Iota Orionis

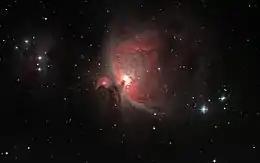
ι Orionis is the bright star to the right (south) of the Orion Nebula

Iota Orionis has a parallax of in the Hipparcos new reduction, indicating a distance around . The previous published Hipparcos parallax was , suggesting a closer distance. Gaia Data Release 3 has individual parallaxes for the two fainter components of the Iota Orionis star system of and , indicating distances of and respectively, with margins of error of just a few parsecs. There is little doubt that all three stars are at the same distance.